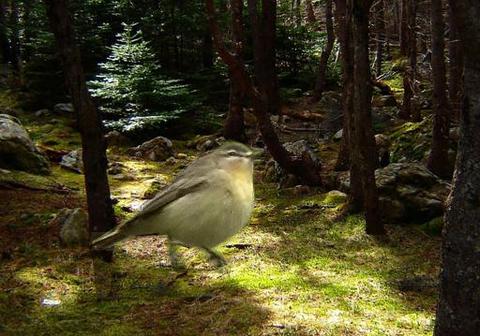
Bird species: Philadelphia_Vireo
Bird type: landbird
Background: land